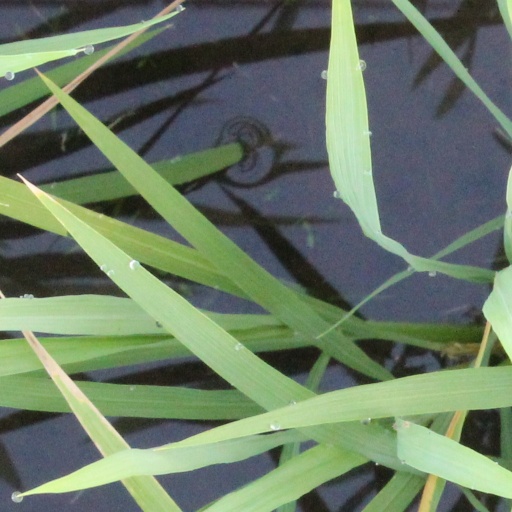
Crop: rice